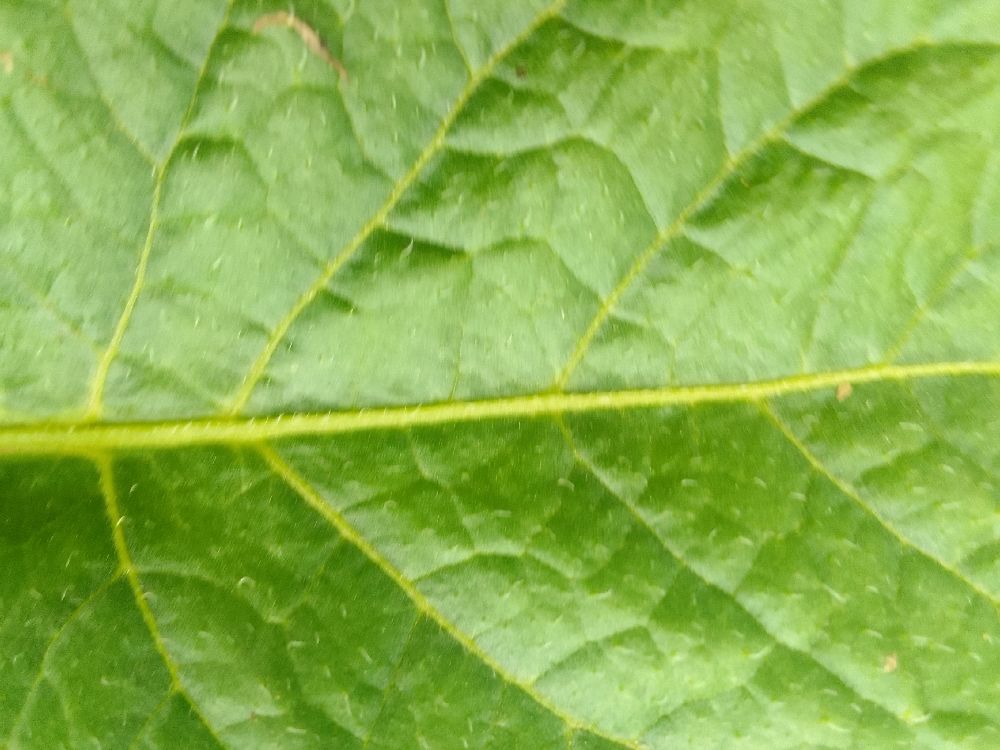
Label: Healthy